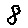
Label: 8